Hose coupling

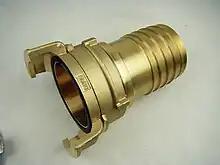
Brass Guillemin coupling

Very similar in appearance to GEKA couplings, but not compatible with them, because Express couplings have a 41 mm distance between the claws. These are defined by NF E 29-573. Used for both water and air.